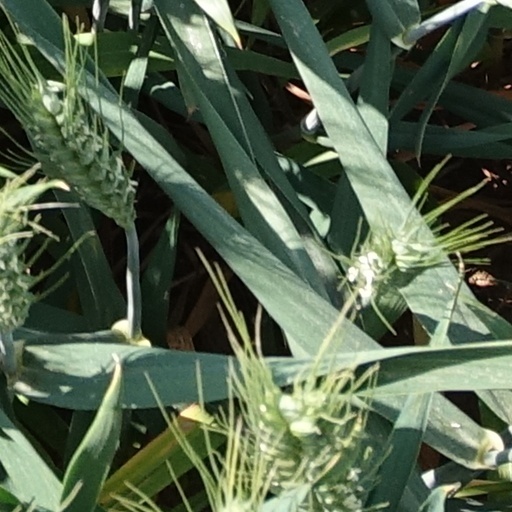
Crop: wheat